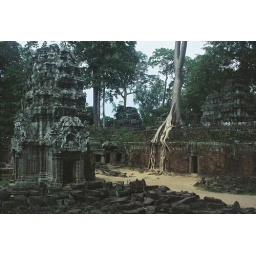
Spoong tree growing on wall at Ta Prohm, jungle temple, near Angkor Wat, Cambodia, November 2004